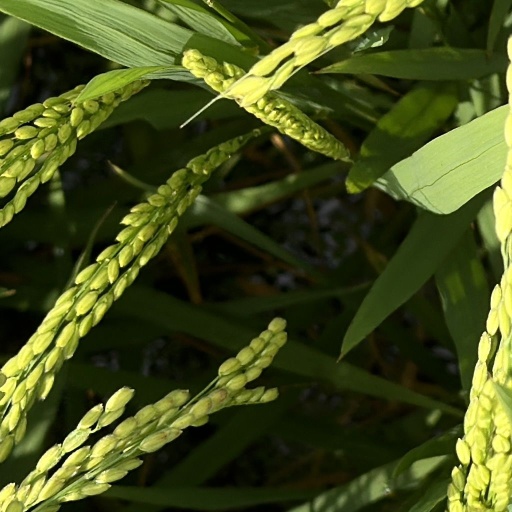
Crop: rice